Answer in natural language. Considering the relative positions, where is Doorway (highlighted by a red box) with respect to Doorway (highlighted by a blue box)? Choose between the following options: left or right
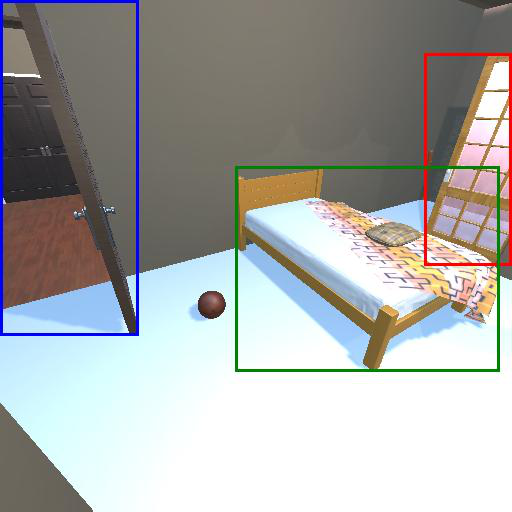
<answer>right</answer>